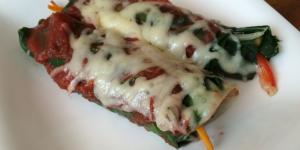
canelones de verduras para celiacos